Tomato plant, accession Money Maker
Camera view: tilt-top (135 deg); turntable rotation: 0 degrees
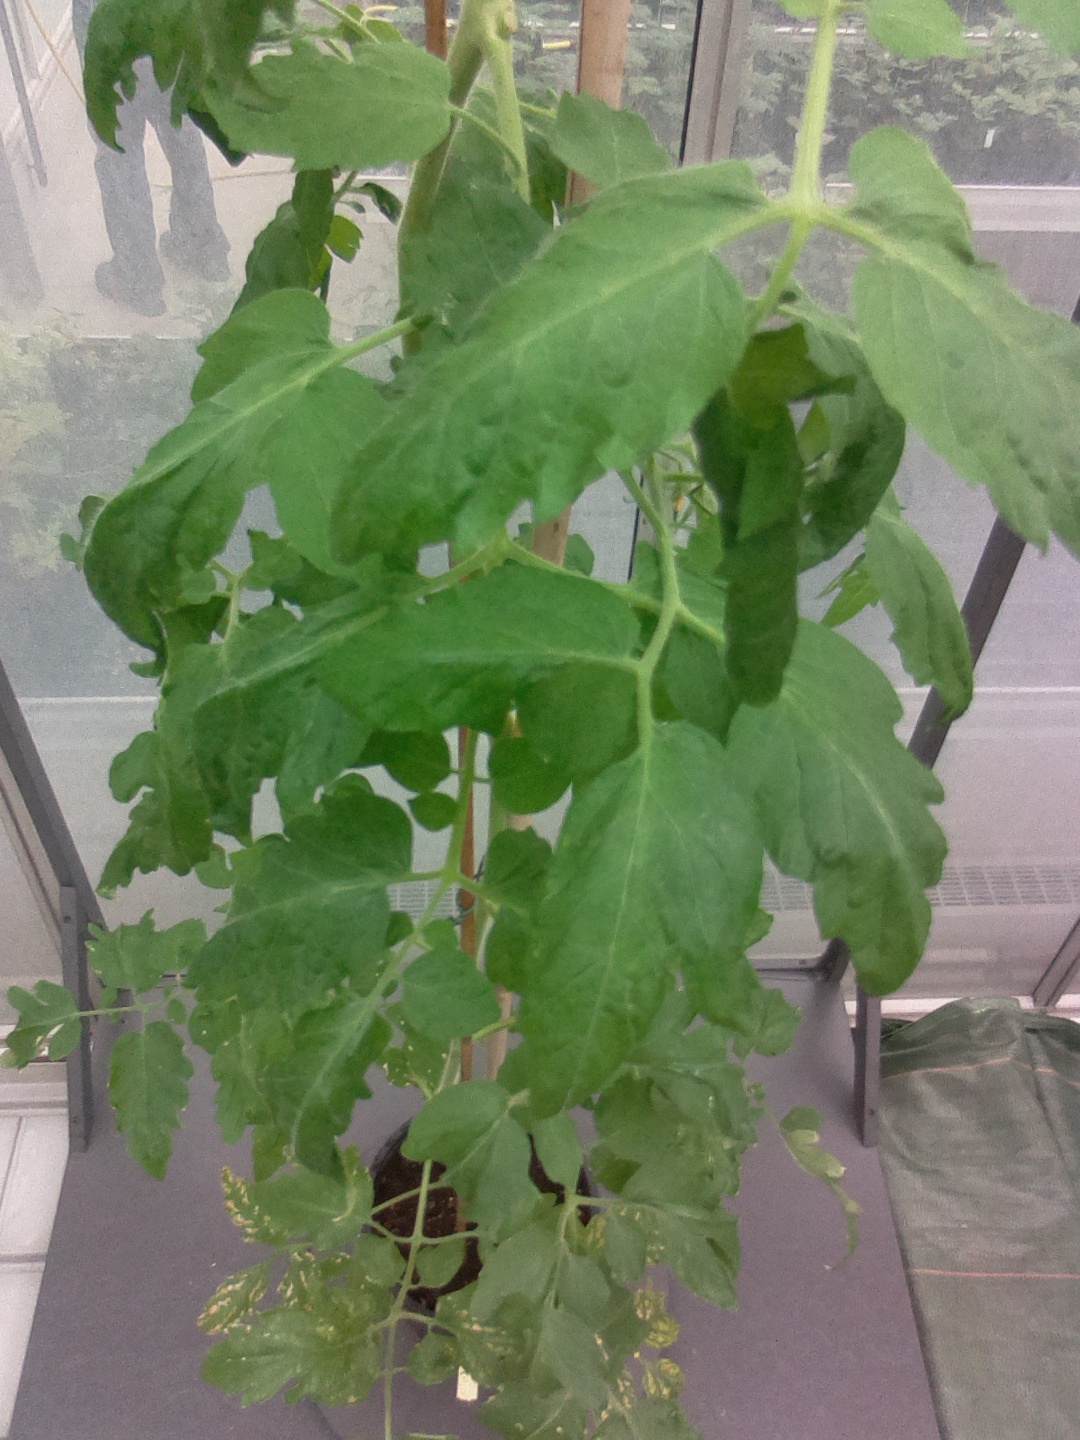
BBCH growth stage 70: Fruits at the main stem or branches visibles